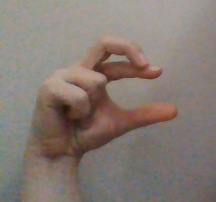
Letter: thal